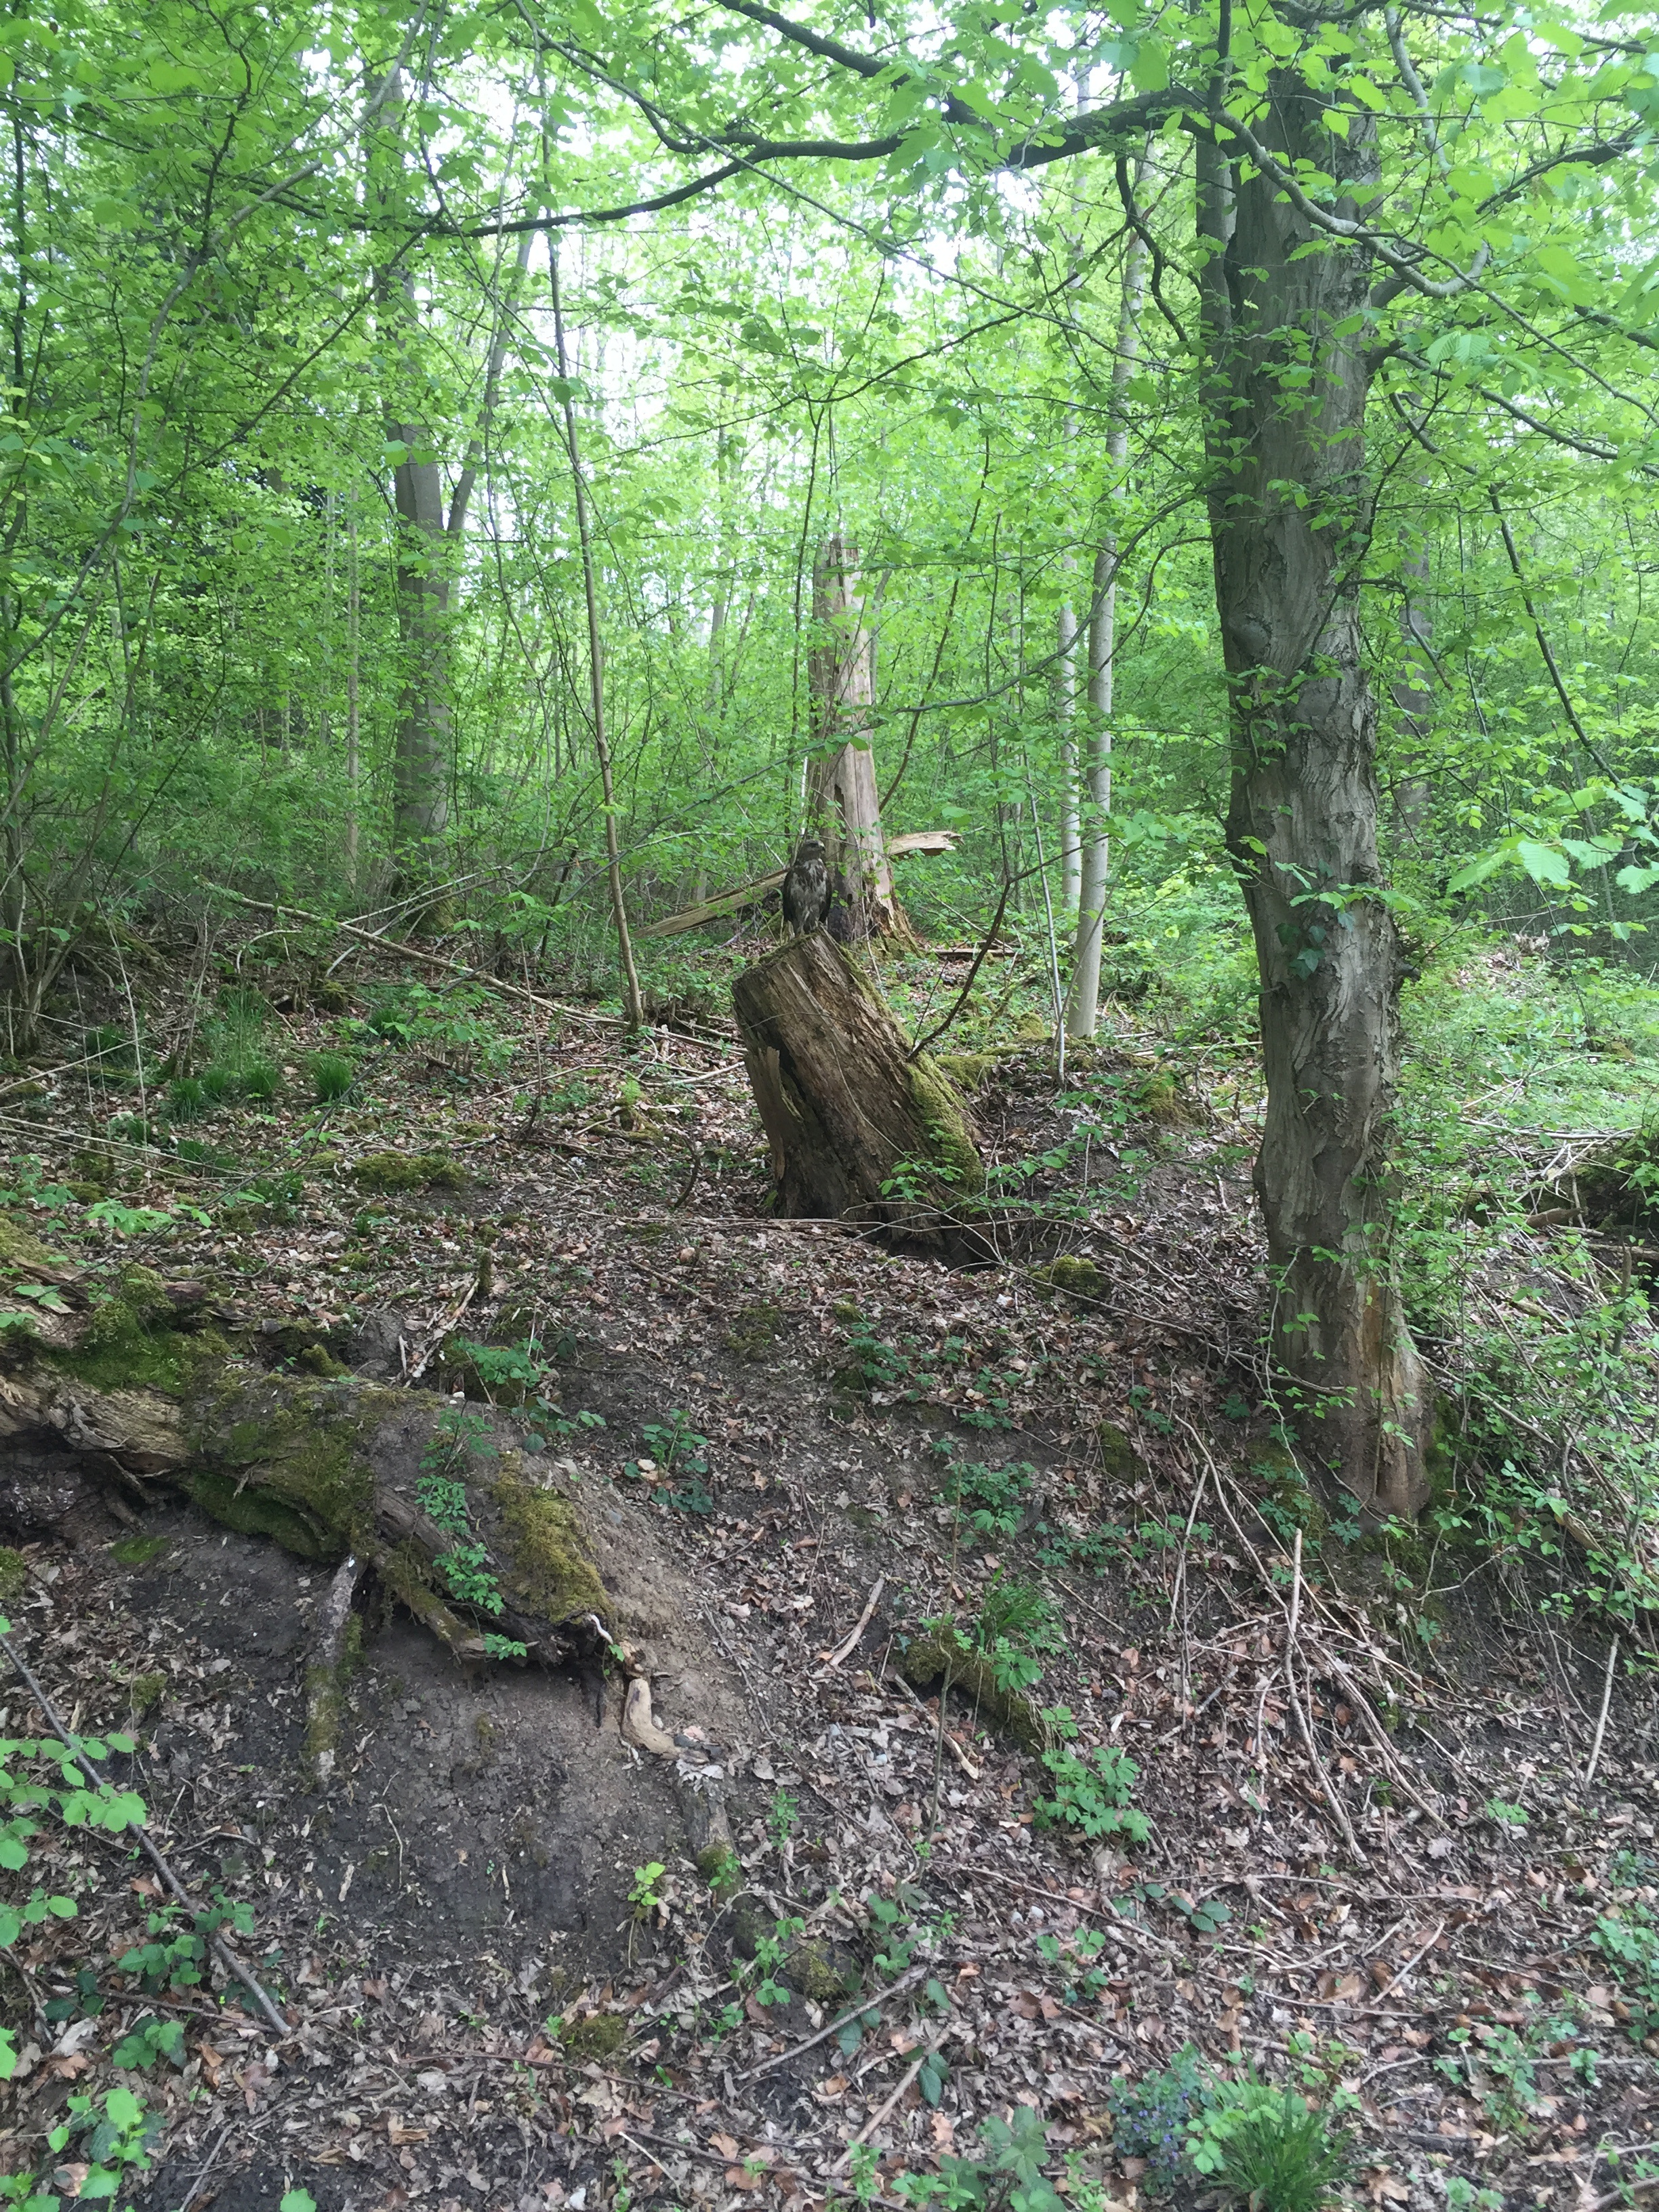
tree, forest, wilderness, plant, trail, trunk, stream, rainforest, deciduous, wetland, woodland, habitat, ecosystem, biome, old growth forest, natural environment, woody plant, temperate broadleaf and mixed forest, temperate coniferous forest